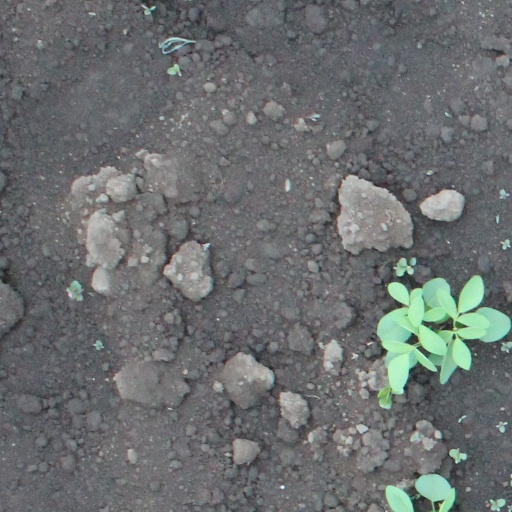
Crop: soybean